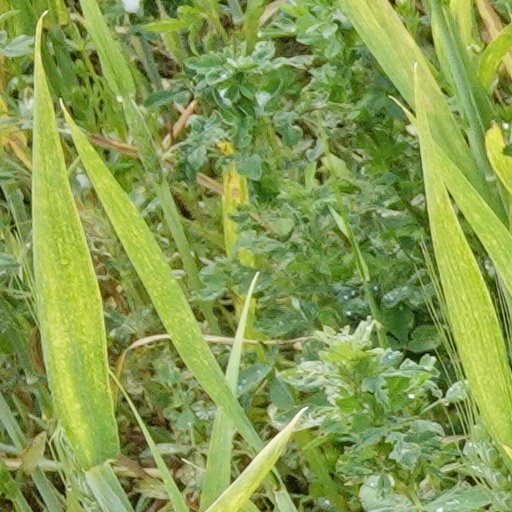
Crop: wheat